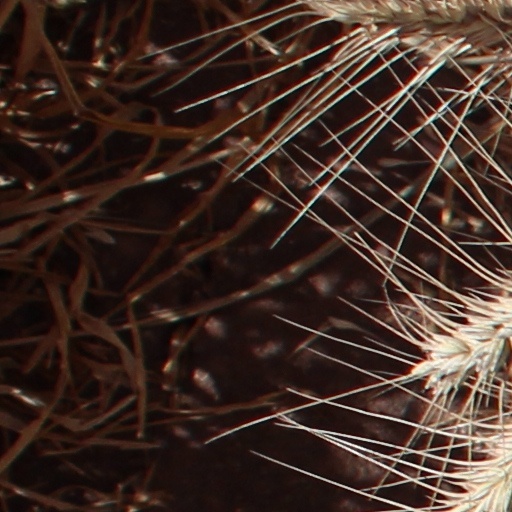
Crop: wheat